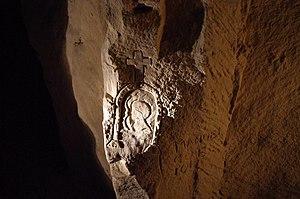
Sculpture dans la carrière de Froidmont (Braye en Laonnois), réalisée par un soldat américain en 1918.Español: Escultura en la carrera de Froidmont (Braye en Laonnois), realizadas por un soldado estadounidense en 1918.
Cet article recense les monuments historiques du nord de l'Aisne, en France.
La carrière de Froidmont est une carrière de pierre calcaire située à Braye-en-Laonnois, en France. Les parois de la carrière comportent des sculptures, des inscriptions et des graffitis réalisés par les carriers à partir du XVIIIᵉ siècle et par les soldats pendant la Première Guerre mondiale.